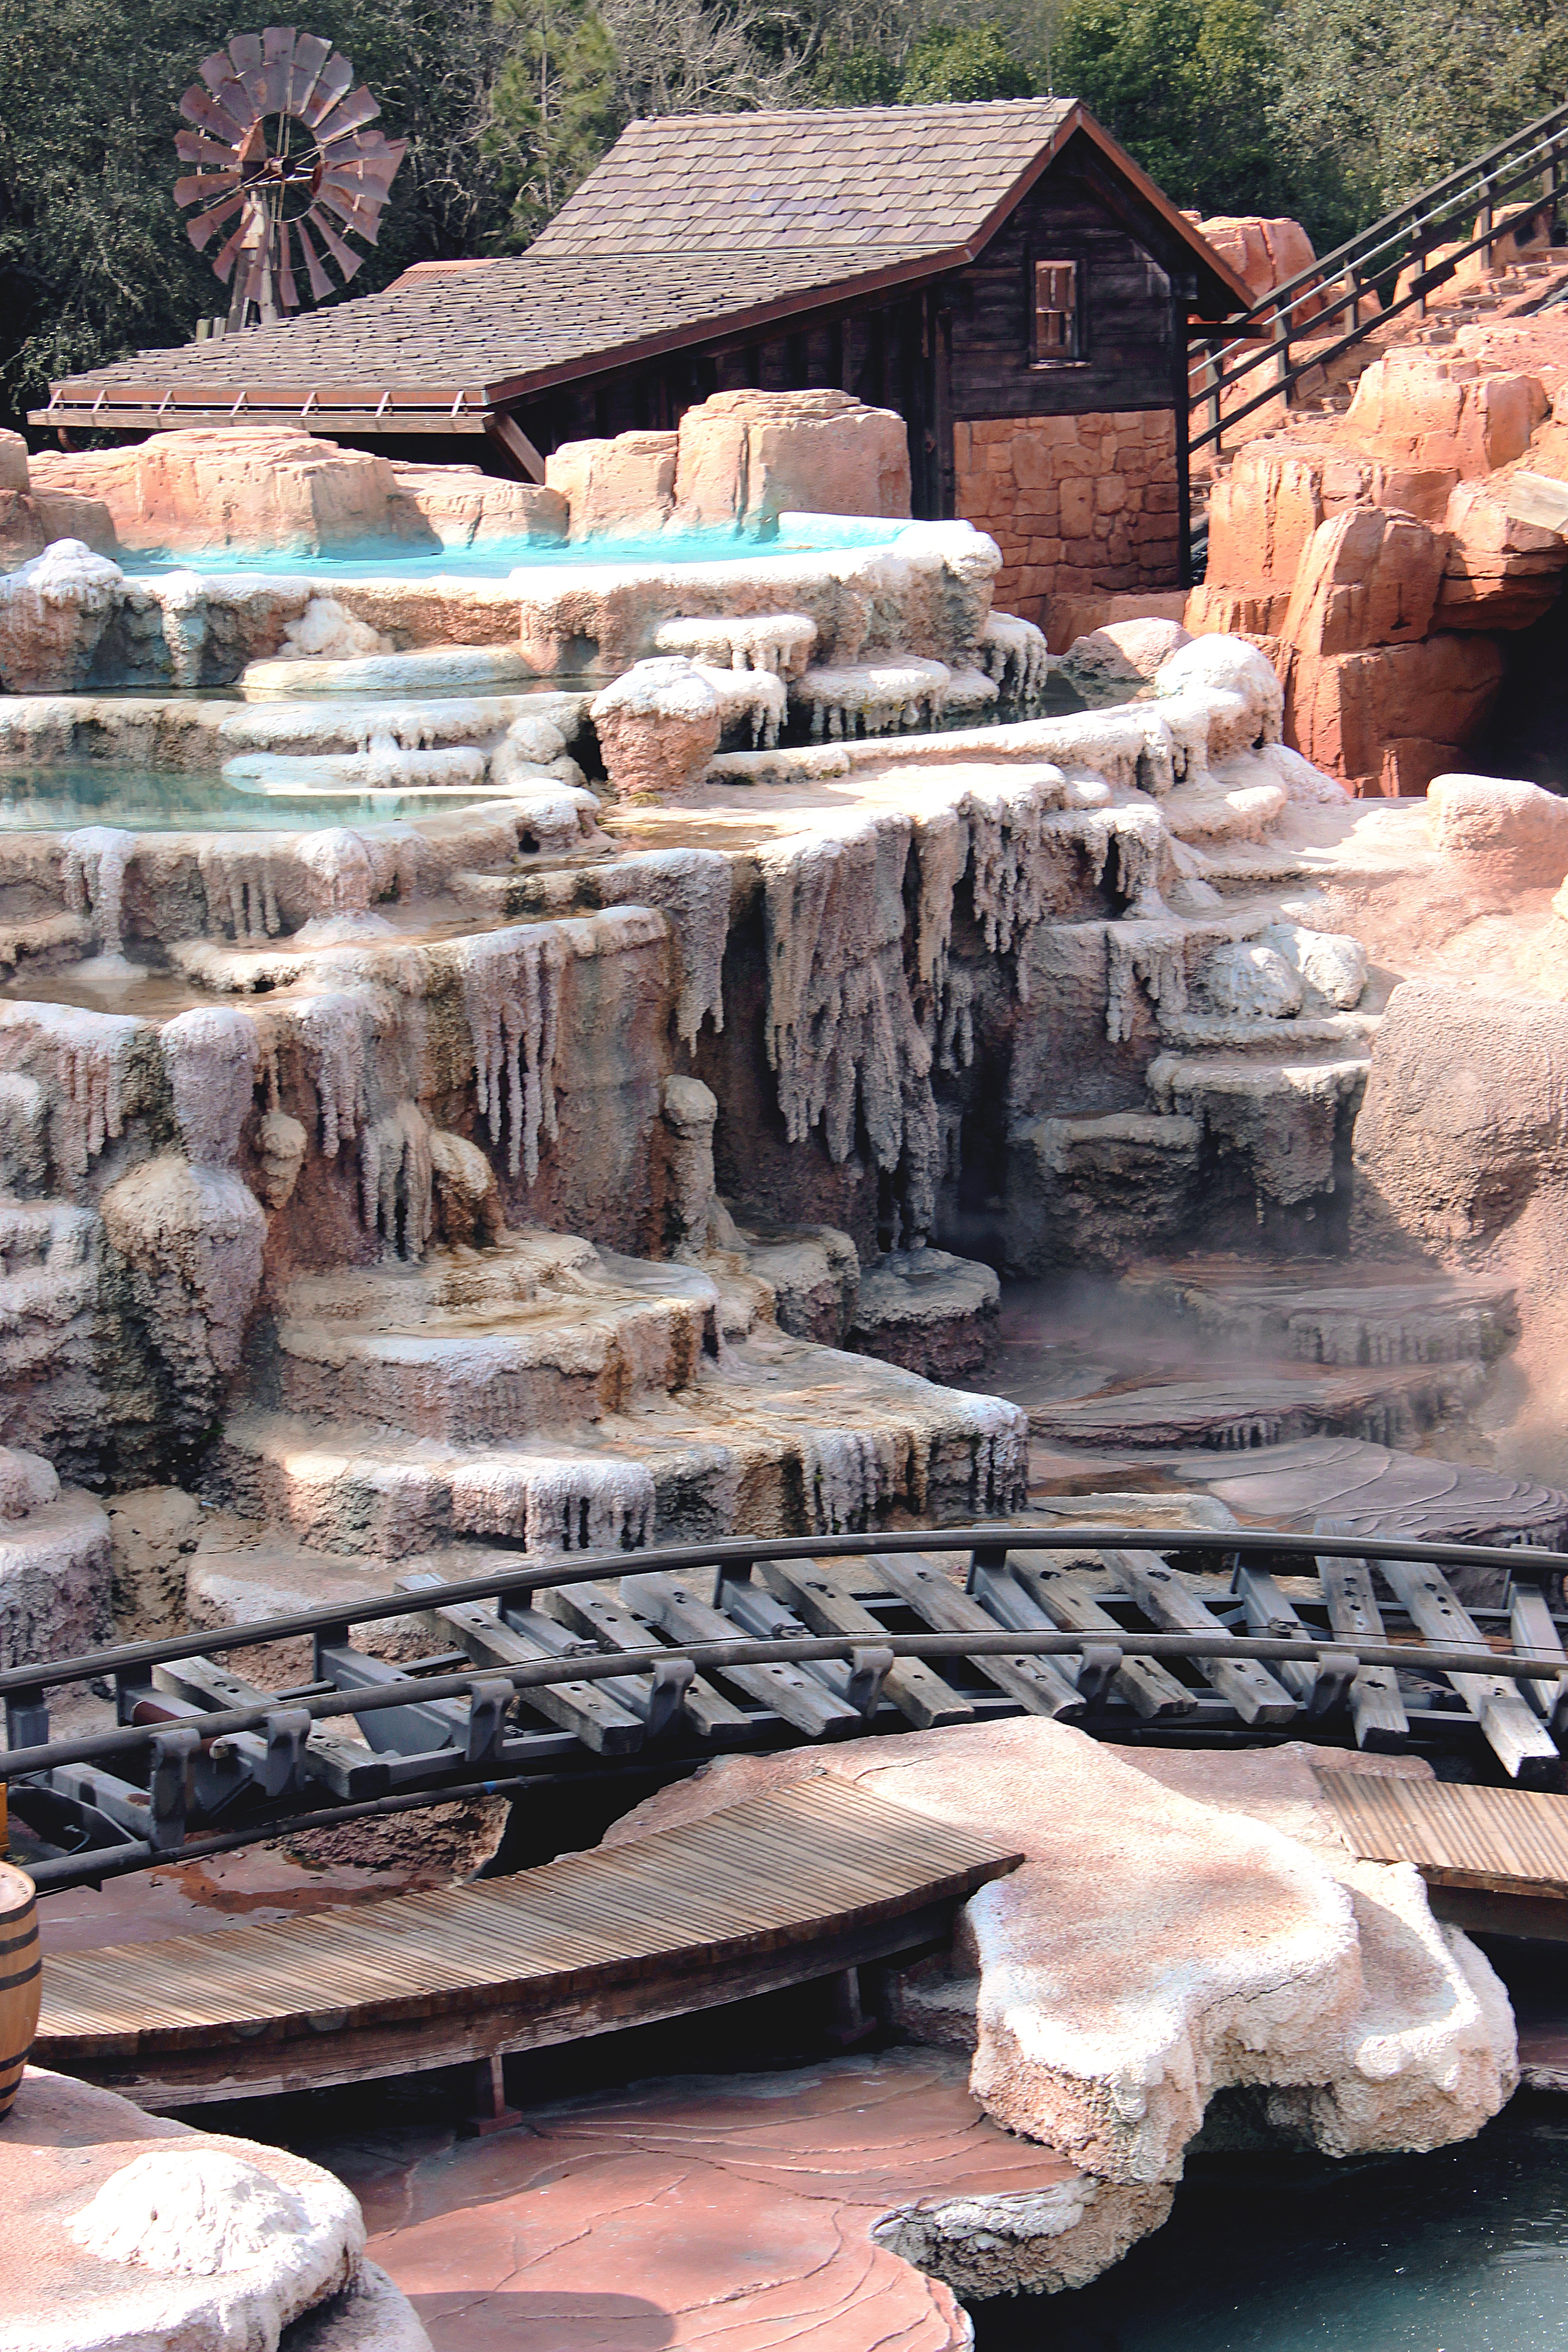
rock, mountain, wood, adventure, vacation, travel, ice, disney, fantastic, temple, ruins, joy, amazing, water feature, awesome, ancient history, walt, disney world, walt disney, ice mountain